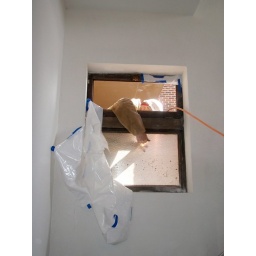
Removing the textured glass from the old window in the Third Avenue entry on the driveway side.